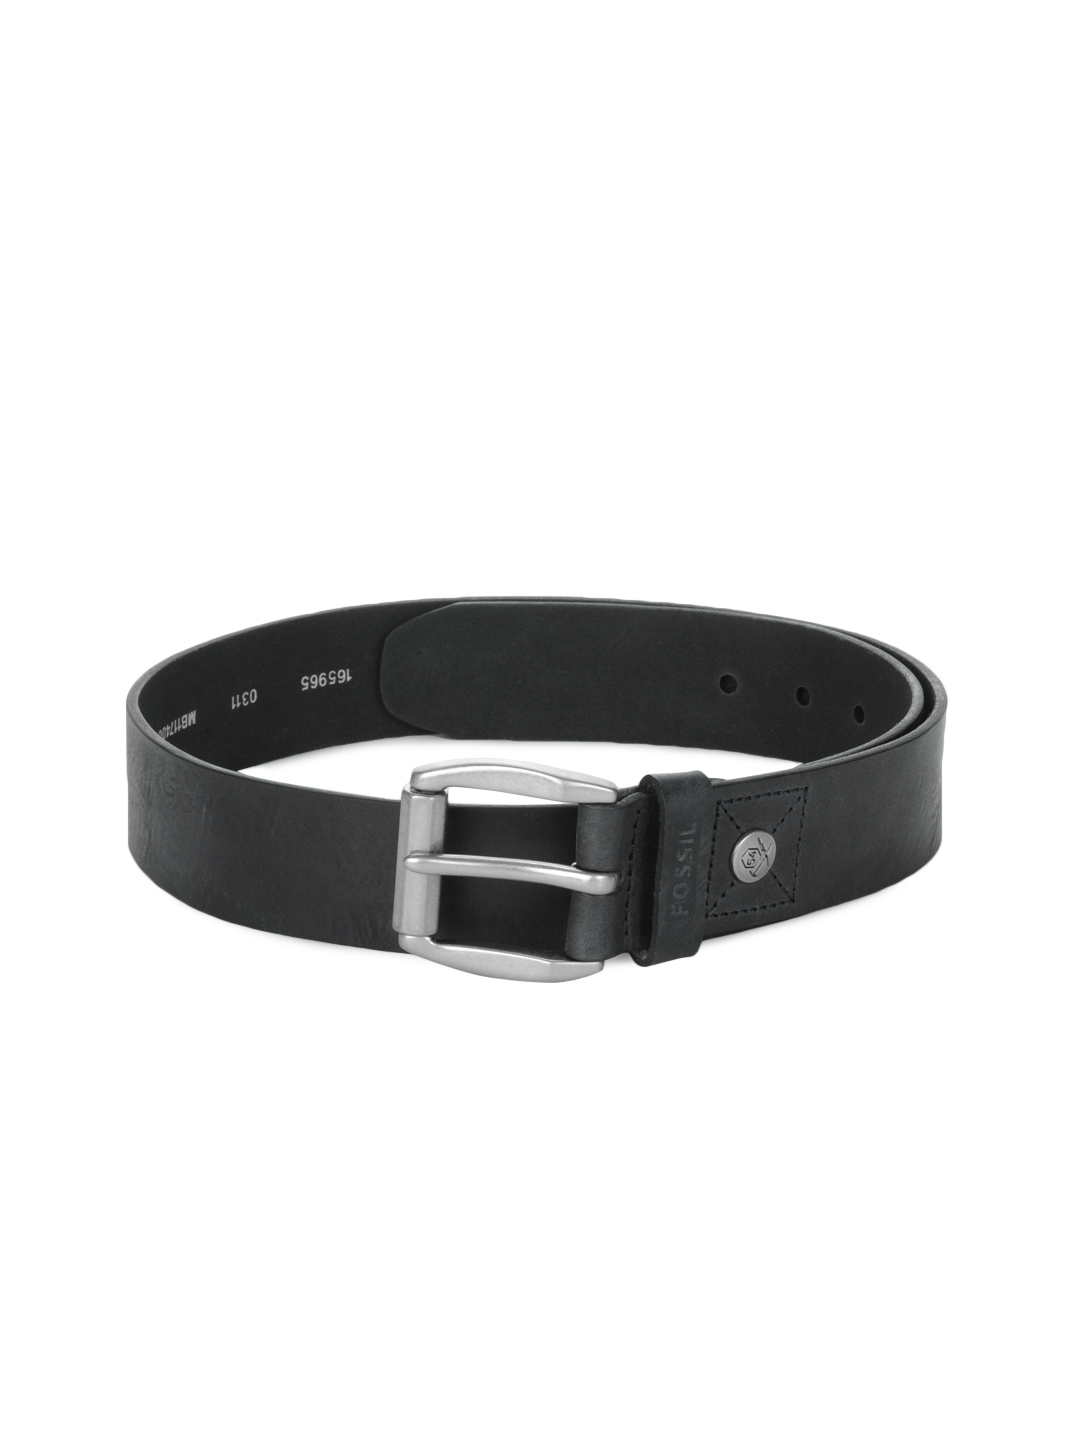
Fossil Men Black Belt
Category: Accessories / Belts / Belts
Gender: Men
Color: Black
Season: Summer 2012
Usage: Casual